Sierra Leone Psychiatric Teaching Hospital

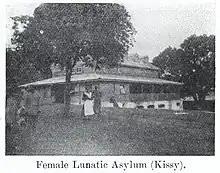
Female Asylum

Kissy Lunatic Asylum was the first Lunatic Asylum established in colonial Sub-Saharan Africa. It was established in 1820 in Kissy and originally catered for both mentally and physically ill people who could not look after themselves. The Asylum was classified as a Colonial hospital in 1844. As the British expanded their colonial holdings. the catchment area of the asylum came to encompass the whole of British West Africa.